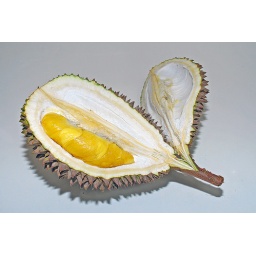
From the market fruit stall. The flesh are thick in golden yellow, very smooth in texture and taste sweet and bitter